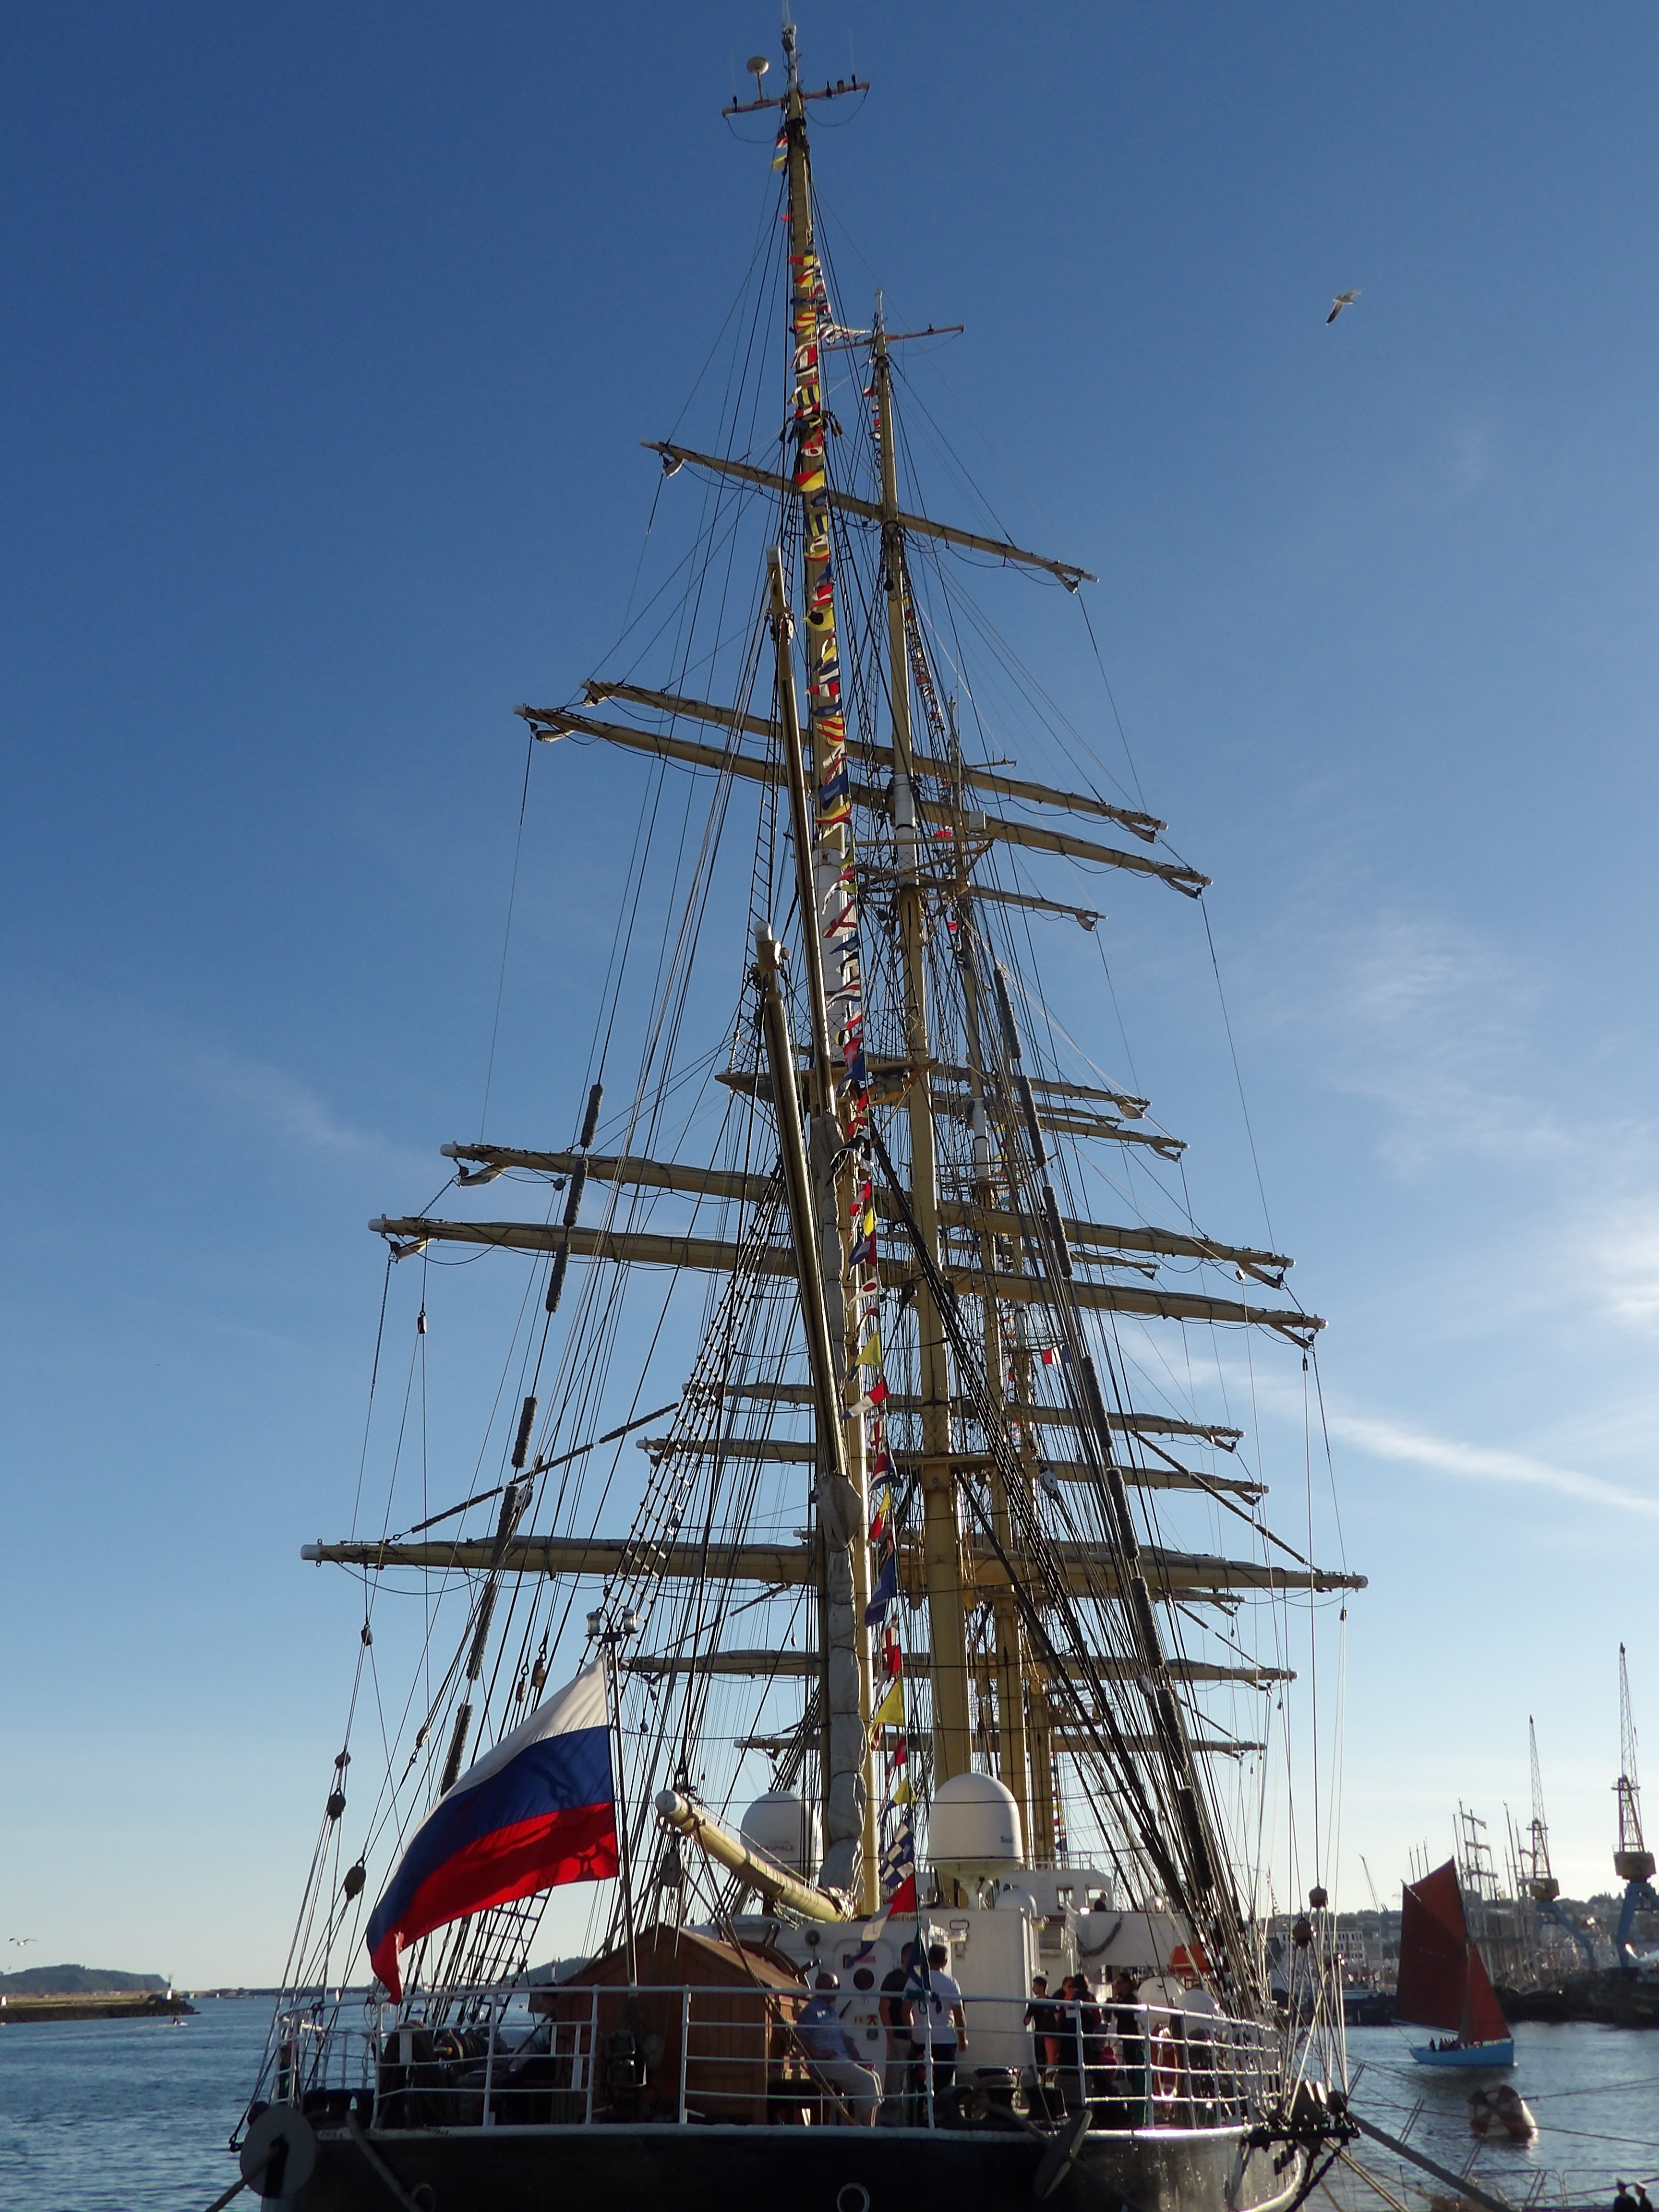
sea, rope, boat, ship, france, vehicle, mast, rigging, flag, harbor, sailboat, blue sky, sail, navigation, strings, traditions, watercraft, schooner, sailboats, windjammer, barque, frigate, brig, brittany, sailing ship, finist re, training ship, tall ship, galleon, mats, brest, three masted, rope ladders, full rigged ship, caravel, brigantine, barquentine